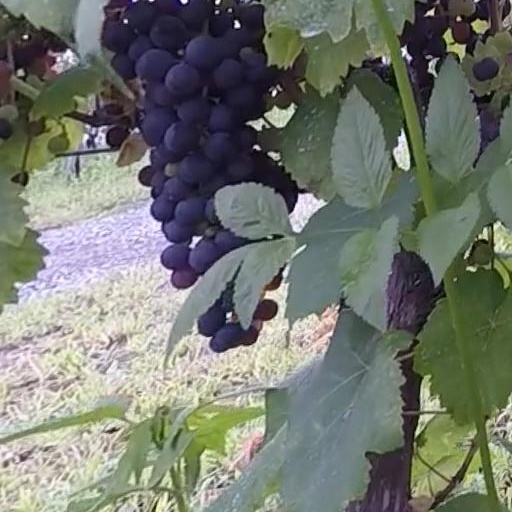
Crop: grape